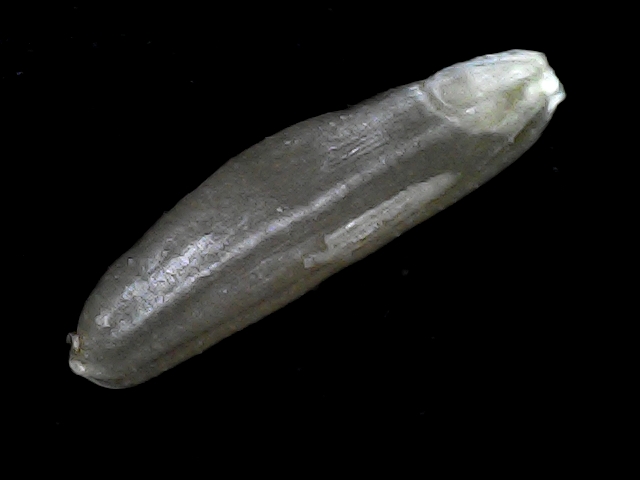
Rice variety: BD70